Cesare Zavattini

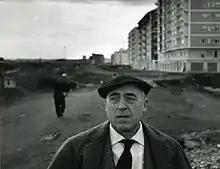
Cesare Zavattini (photo by Paolo Monti, 1975)

Cesare Zavattini (20 September 1902 – 13 October 1989) was an Italian screenwriter and one of the first theorists and proponents of the Neorealist movement in Italian cinema.